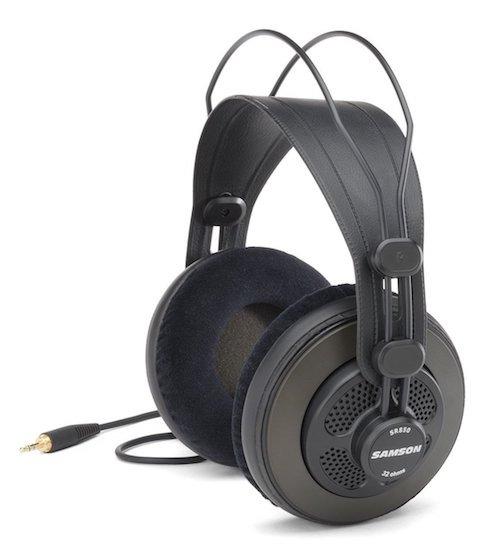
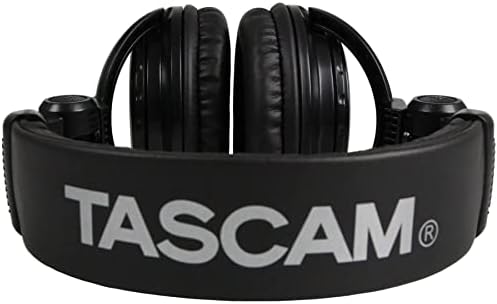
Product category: headphones
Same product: no